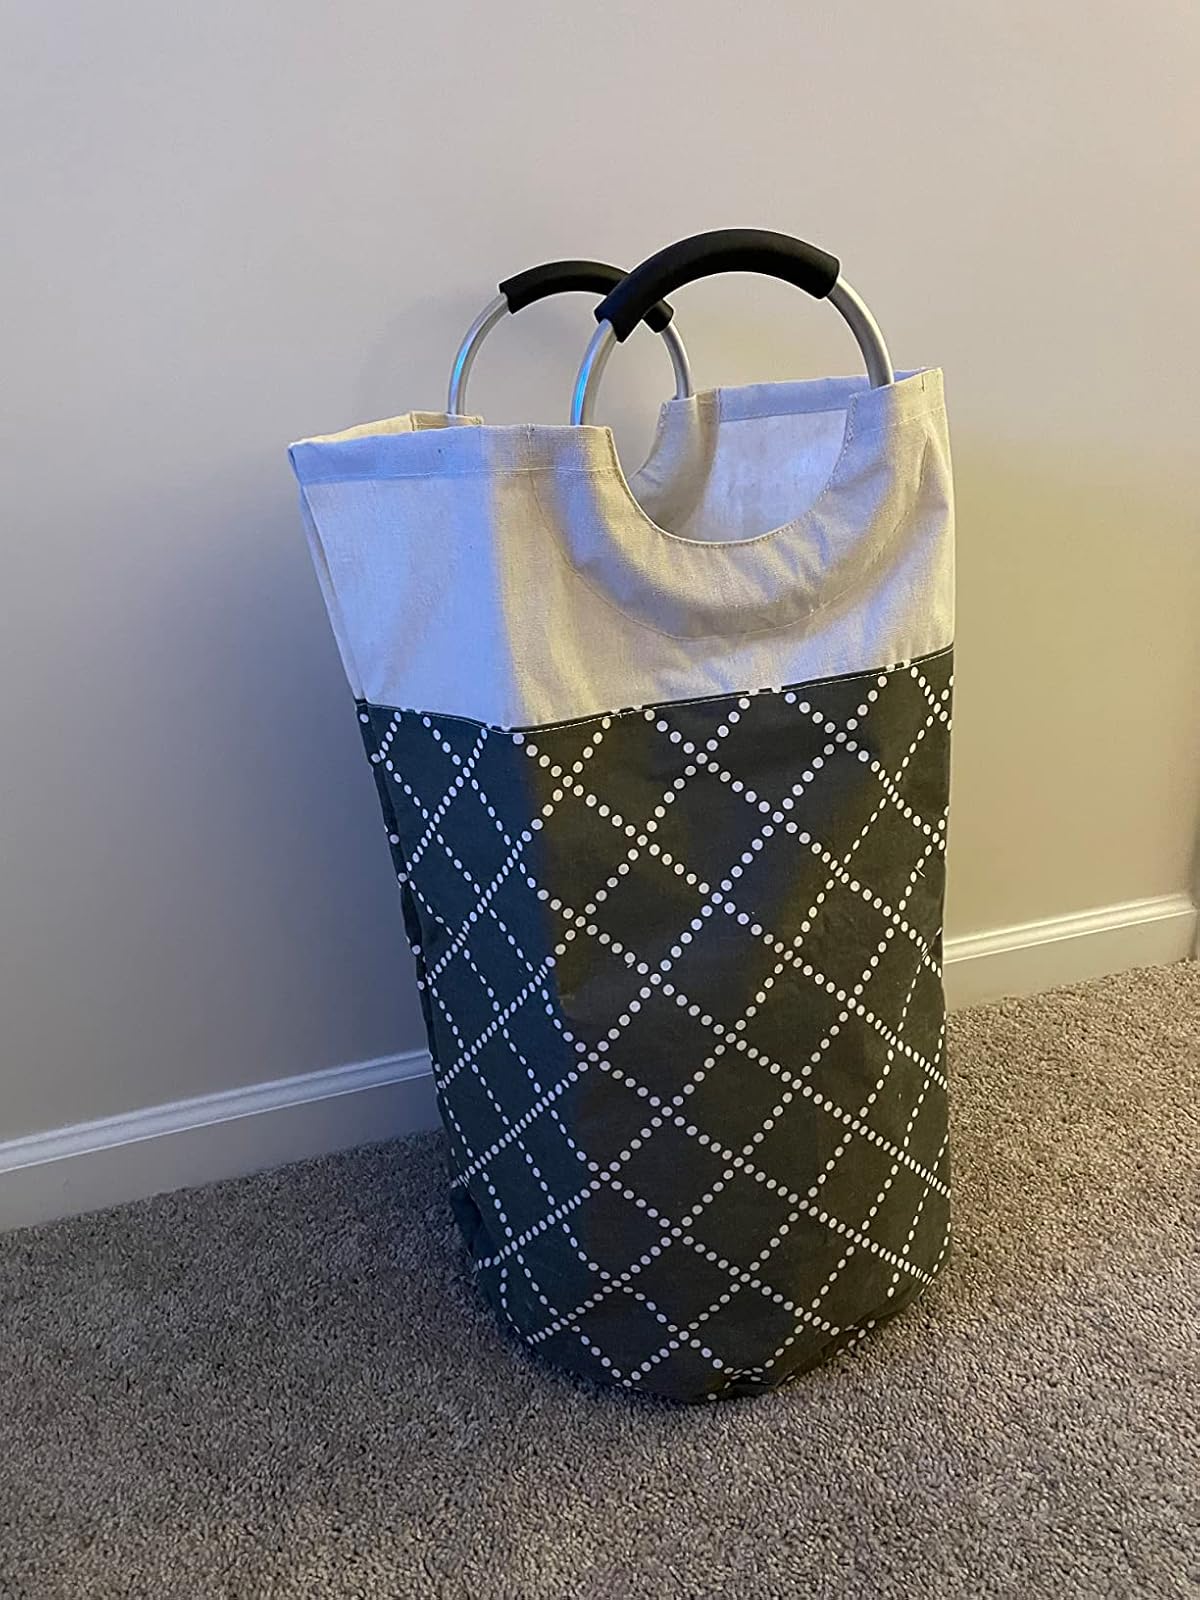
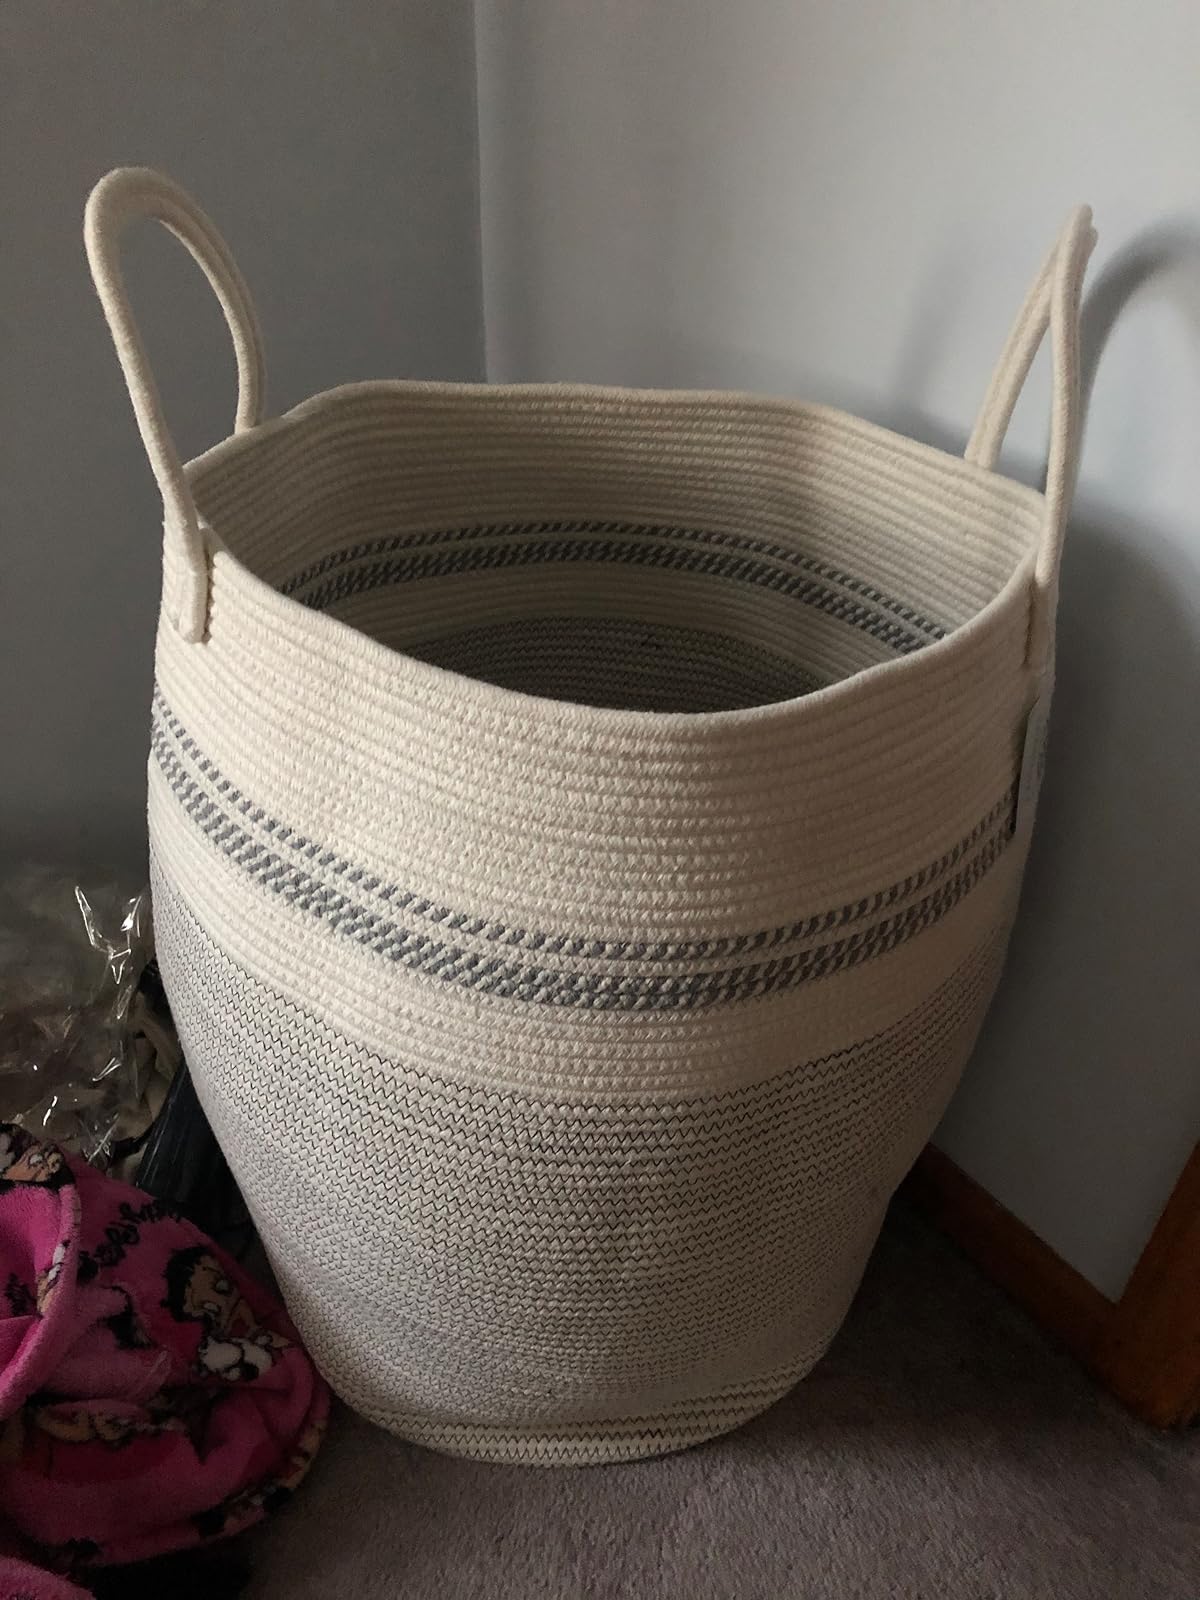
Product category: items_hamper
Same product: no